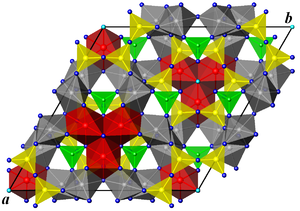
Le schorl est une espèce minérale de la famille des tourmalines, groupe des silicates, sous-groupe des cyclosilicates, de formule NaFe²⁺₃Al₆(BO₃)₃Si₆O₁₈(OH)₄.
Le mot tourmaline désigne un groupe de minéraux de la famille des silicates, sous-groupe des cyclosilicates, de formule chimique XG₃Z₆(BO₃)₃T₆O₁₈(OH, O)₃ où X =, G =, Z =, T =. La tourmaline cristallise dans le système cristallin trigonal à réseau rhomboédrique en baguettes ou aiguilles allongées à section triangulaire et faces courbes.